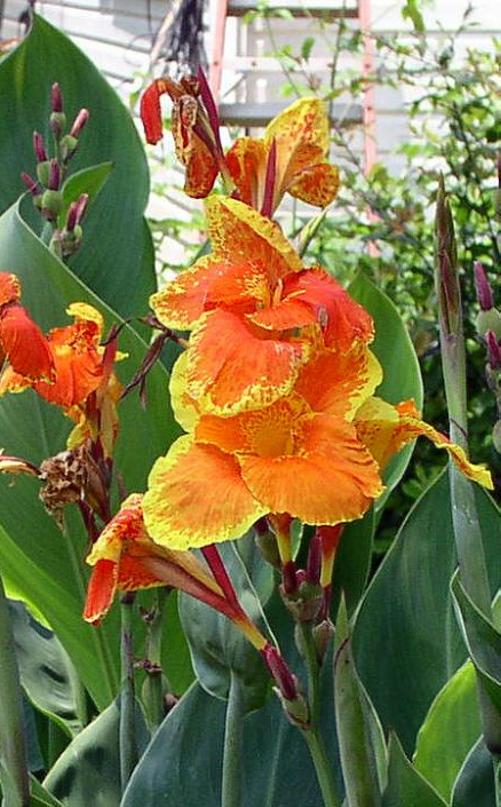
Label: canna lily